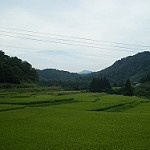
Scene: Outdoor